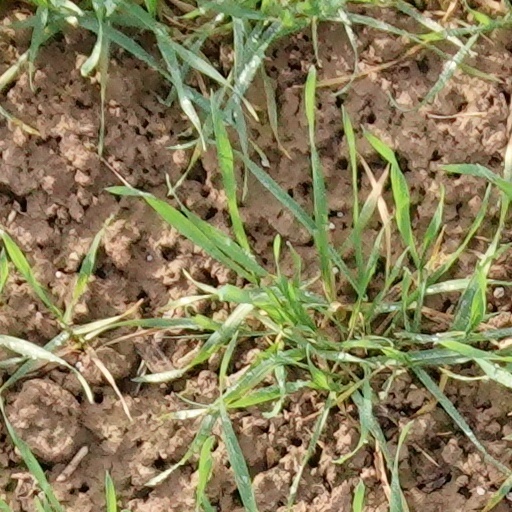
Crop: wheat